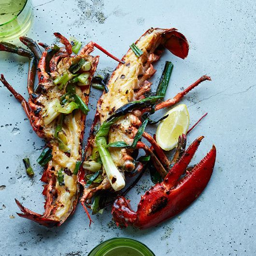
queen of lobster , shares her method for grilling lobsters with the most flavor possible .